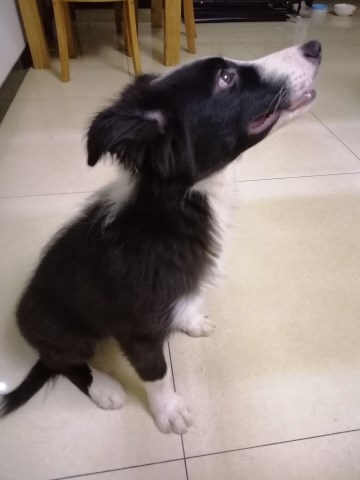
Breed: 2594-n000109-Border_collie